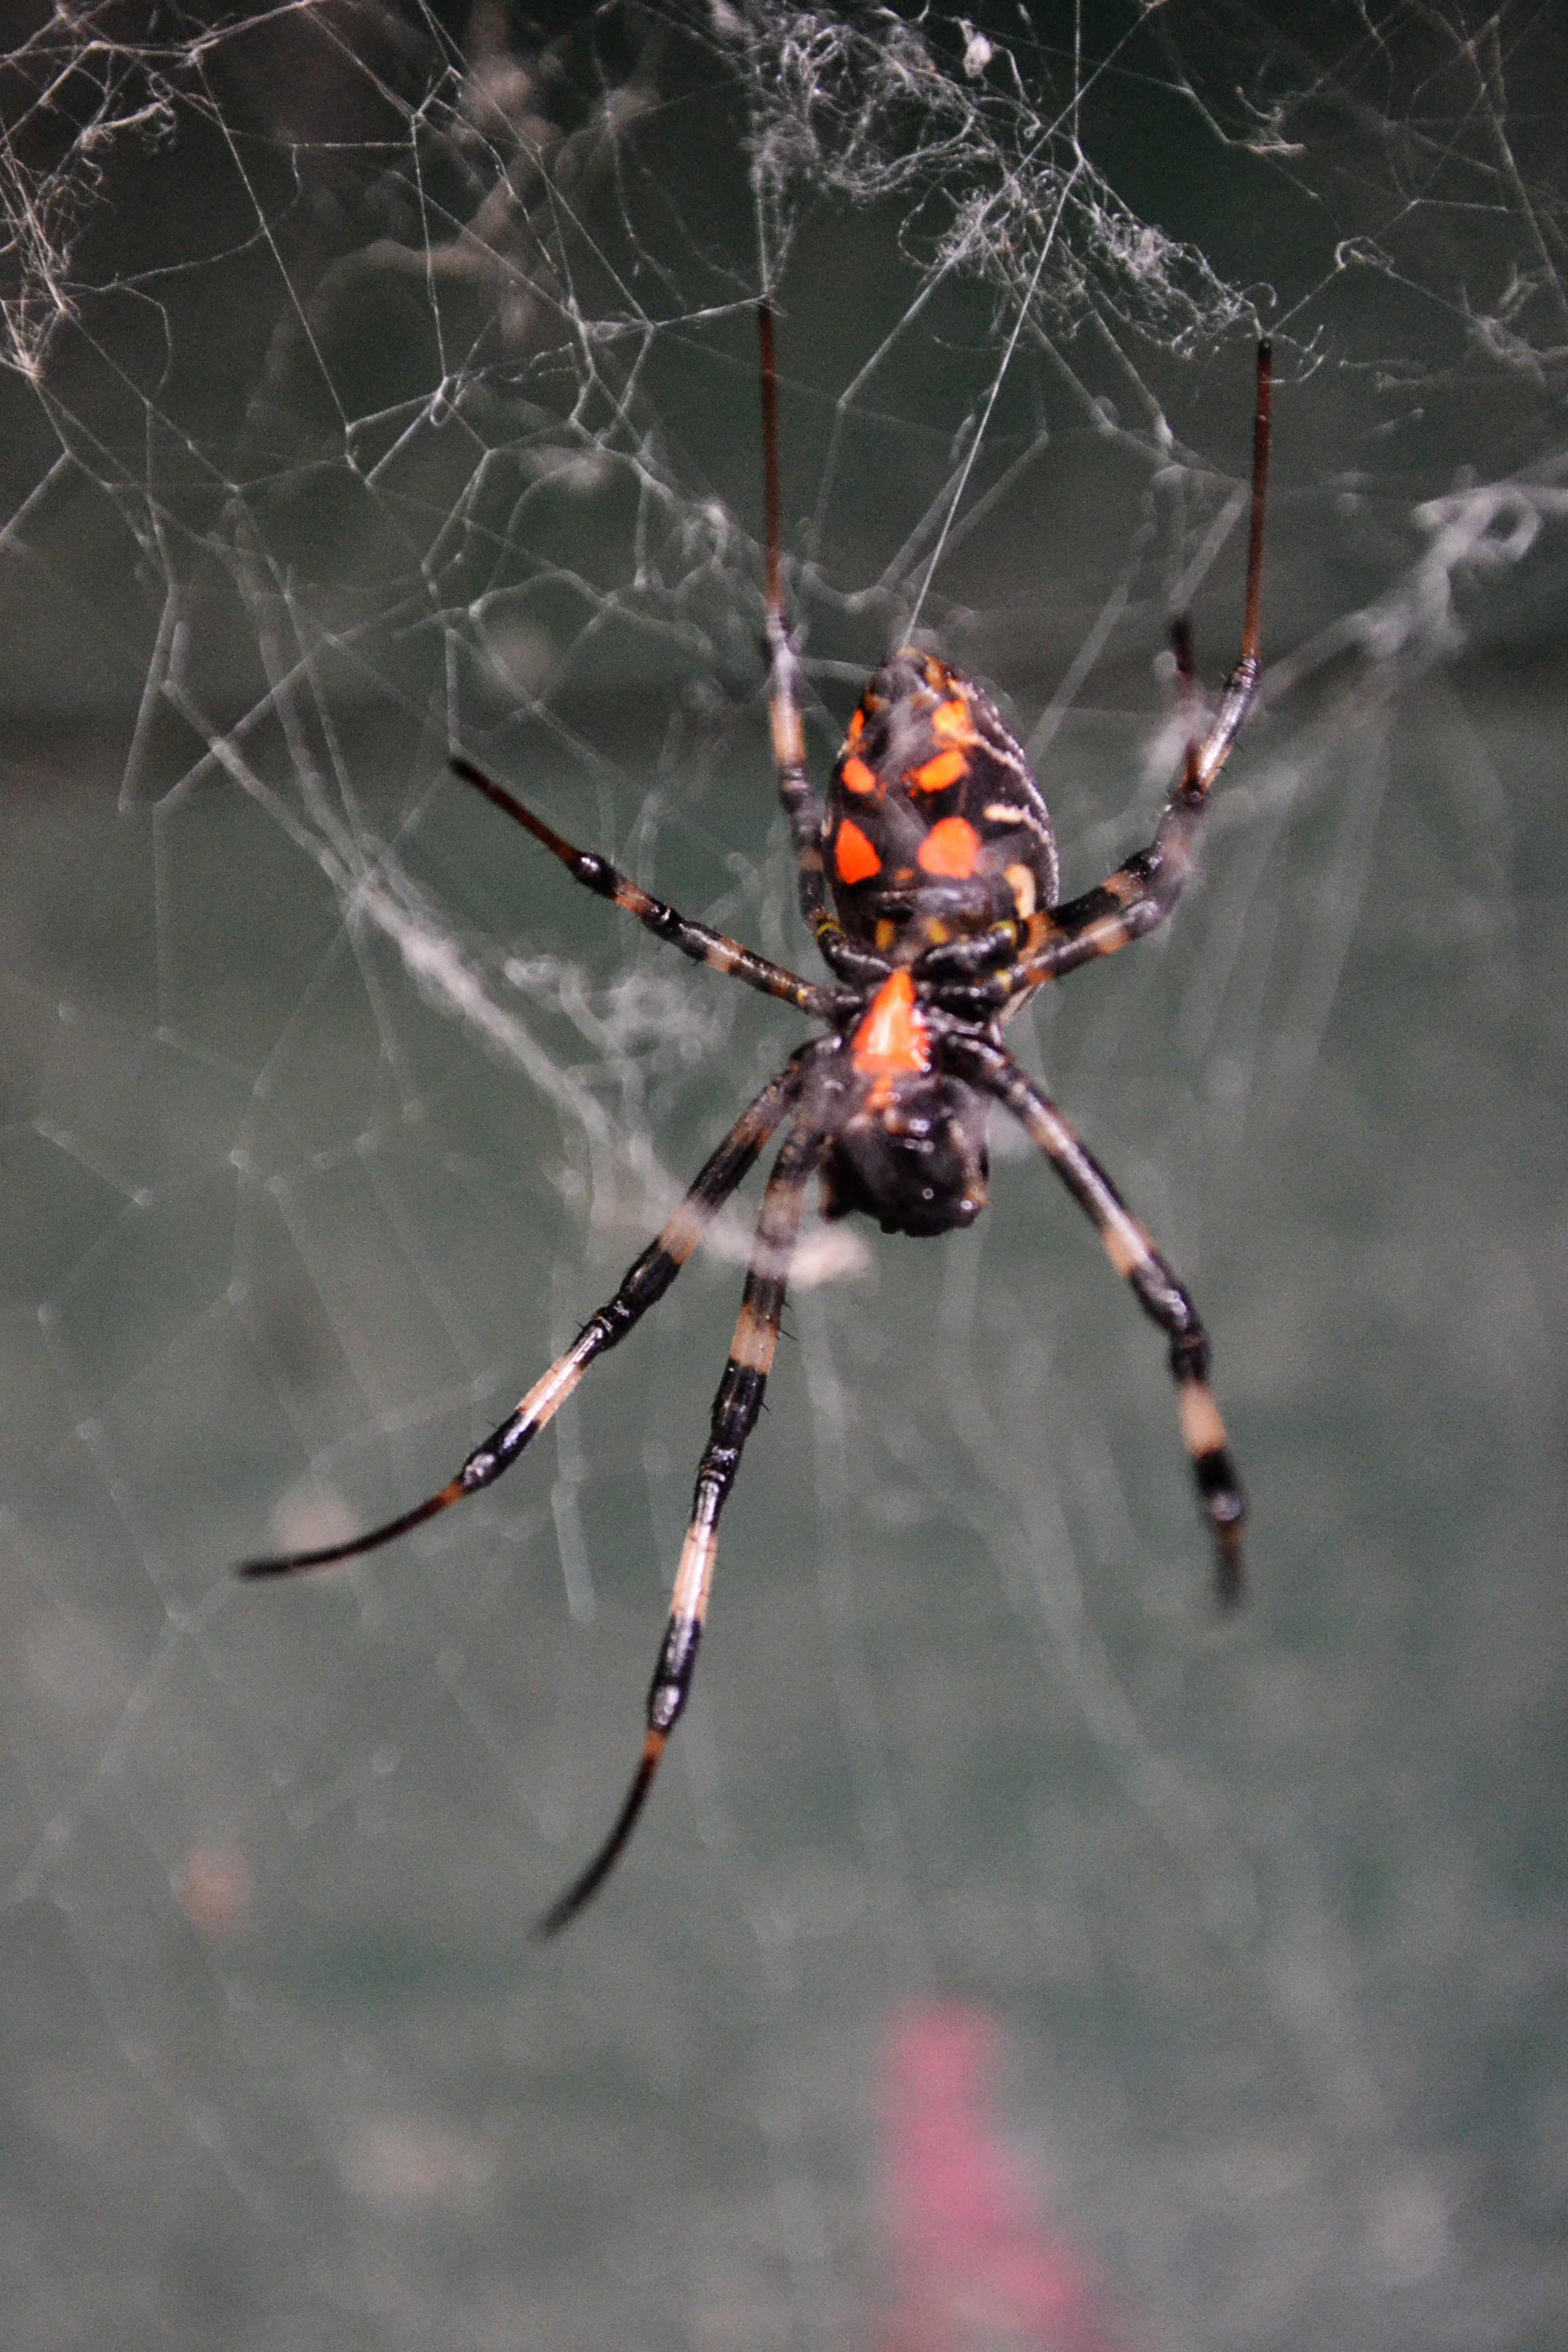
wild, fauna, invertebrate, spider web, spider, danger, arachnid, creature, argiope, sri lanka, ceylon, macro photography, poisonous, arthropod, european garden spider, araneus, tiger spider, orb weaver spider, yellow garden spider, mawanella